Electro-slag remelting

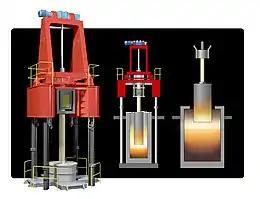
Rendering of electro-slag remelting apparatus and cross-sections

Electroslag remelting (ESR), also known as electro-flux remelting, is a process of remelting and refining steel and other alloys for mission-critical applications in aircraft, thermal power stations, nuclear power plants, military technology and others.